SSD Alba Alcamo 1928

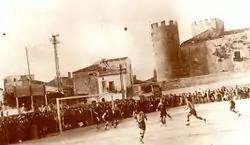
Alcamo football team during a match in 1928.

Società Sportiva Dilettantistica Alba Alcamo 1928 is an Italian association football club from Alcamo, Sicily.